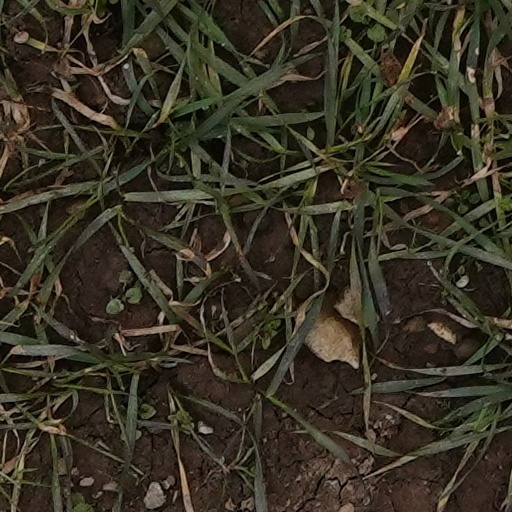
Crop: wheat